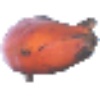
Label: Banana Red 1